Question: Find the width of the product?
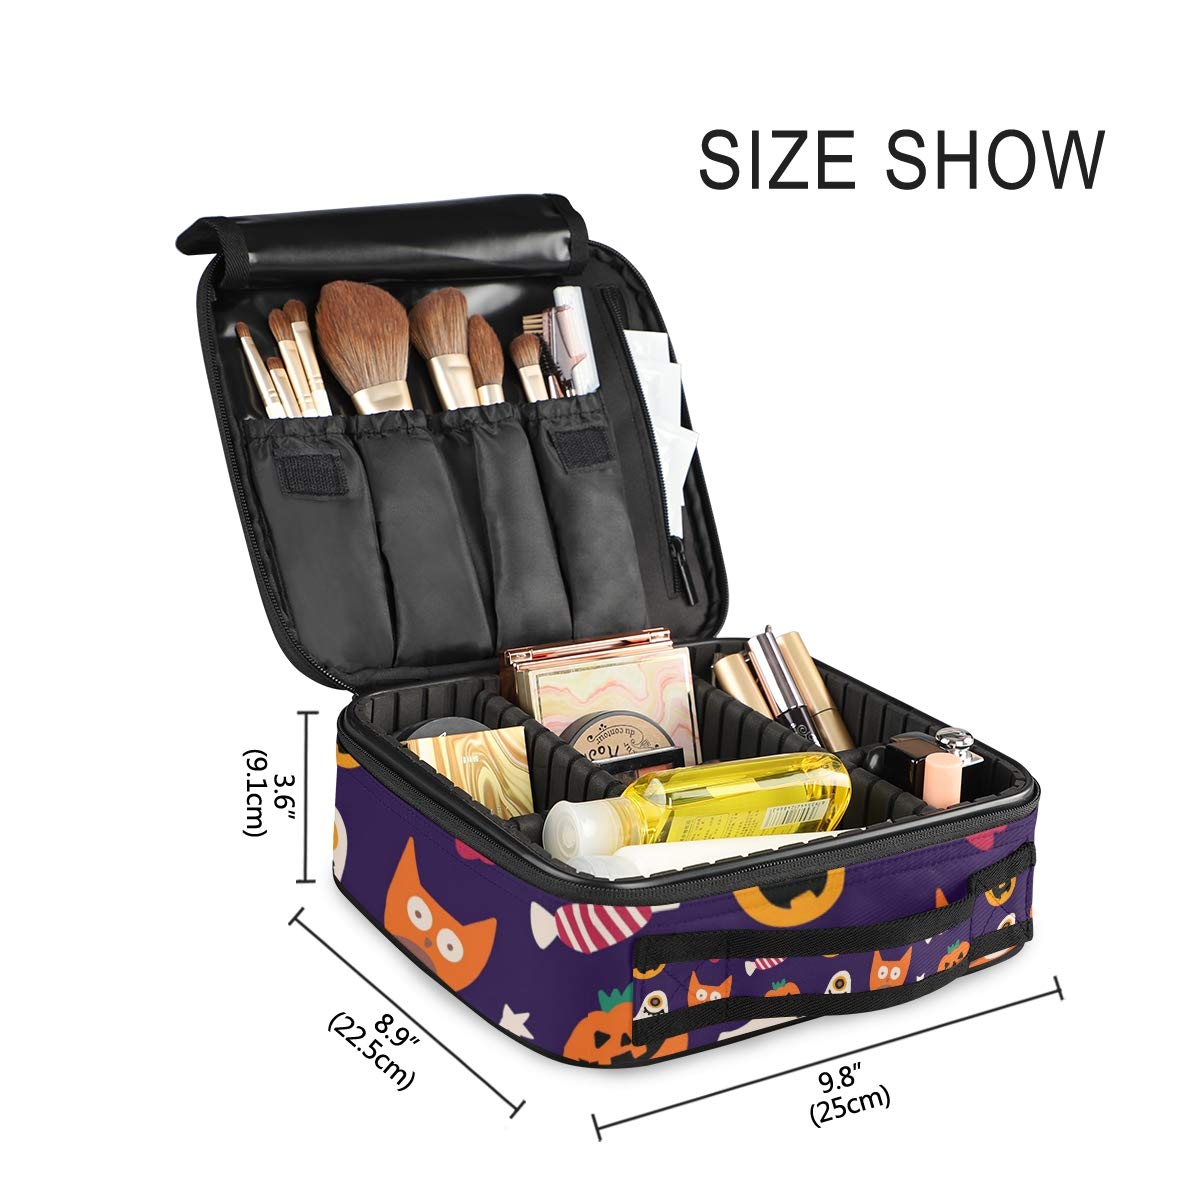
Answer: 8.9 inch